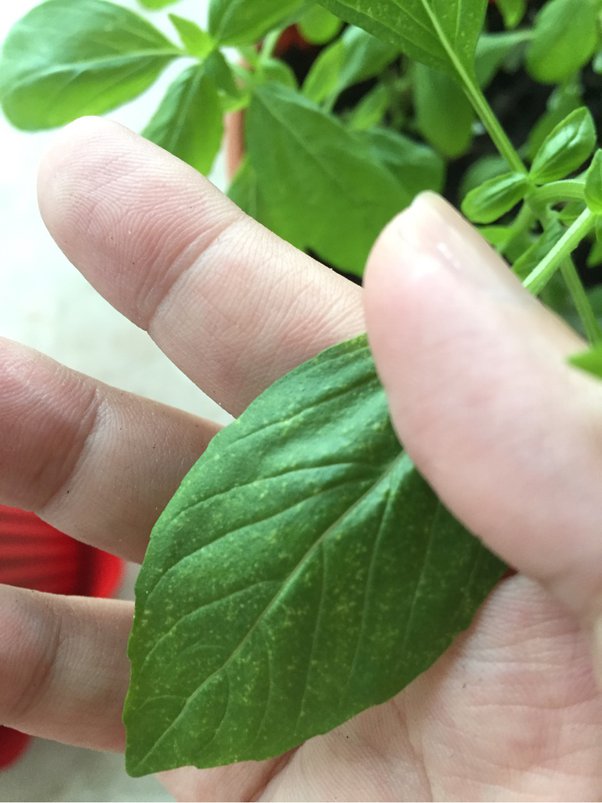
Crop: unknown
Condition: basil